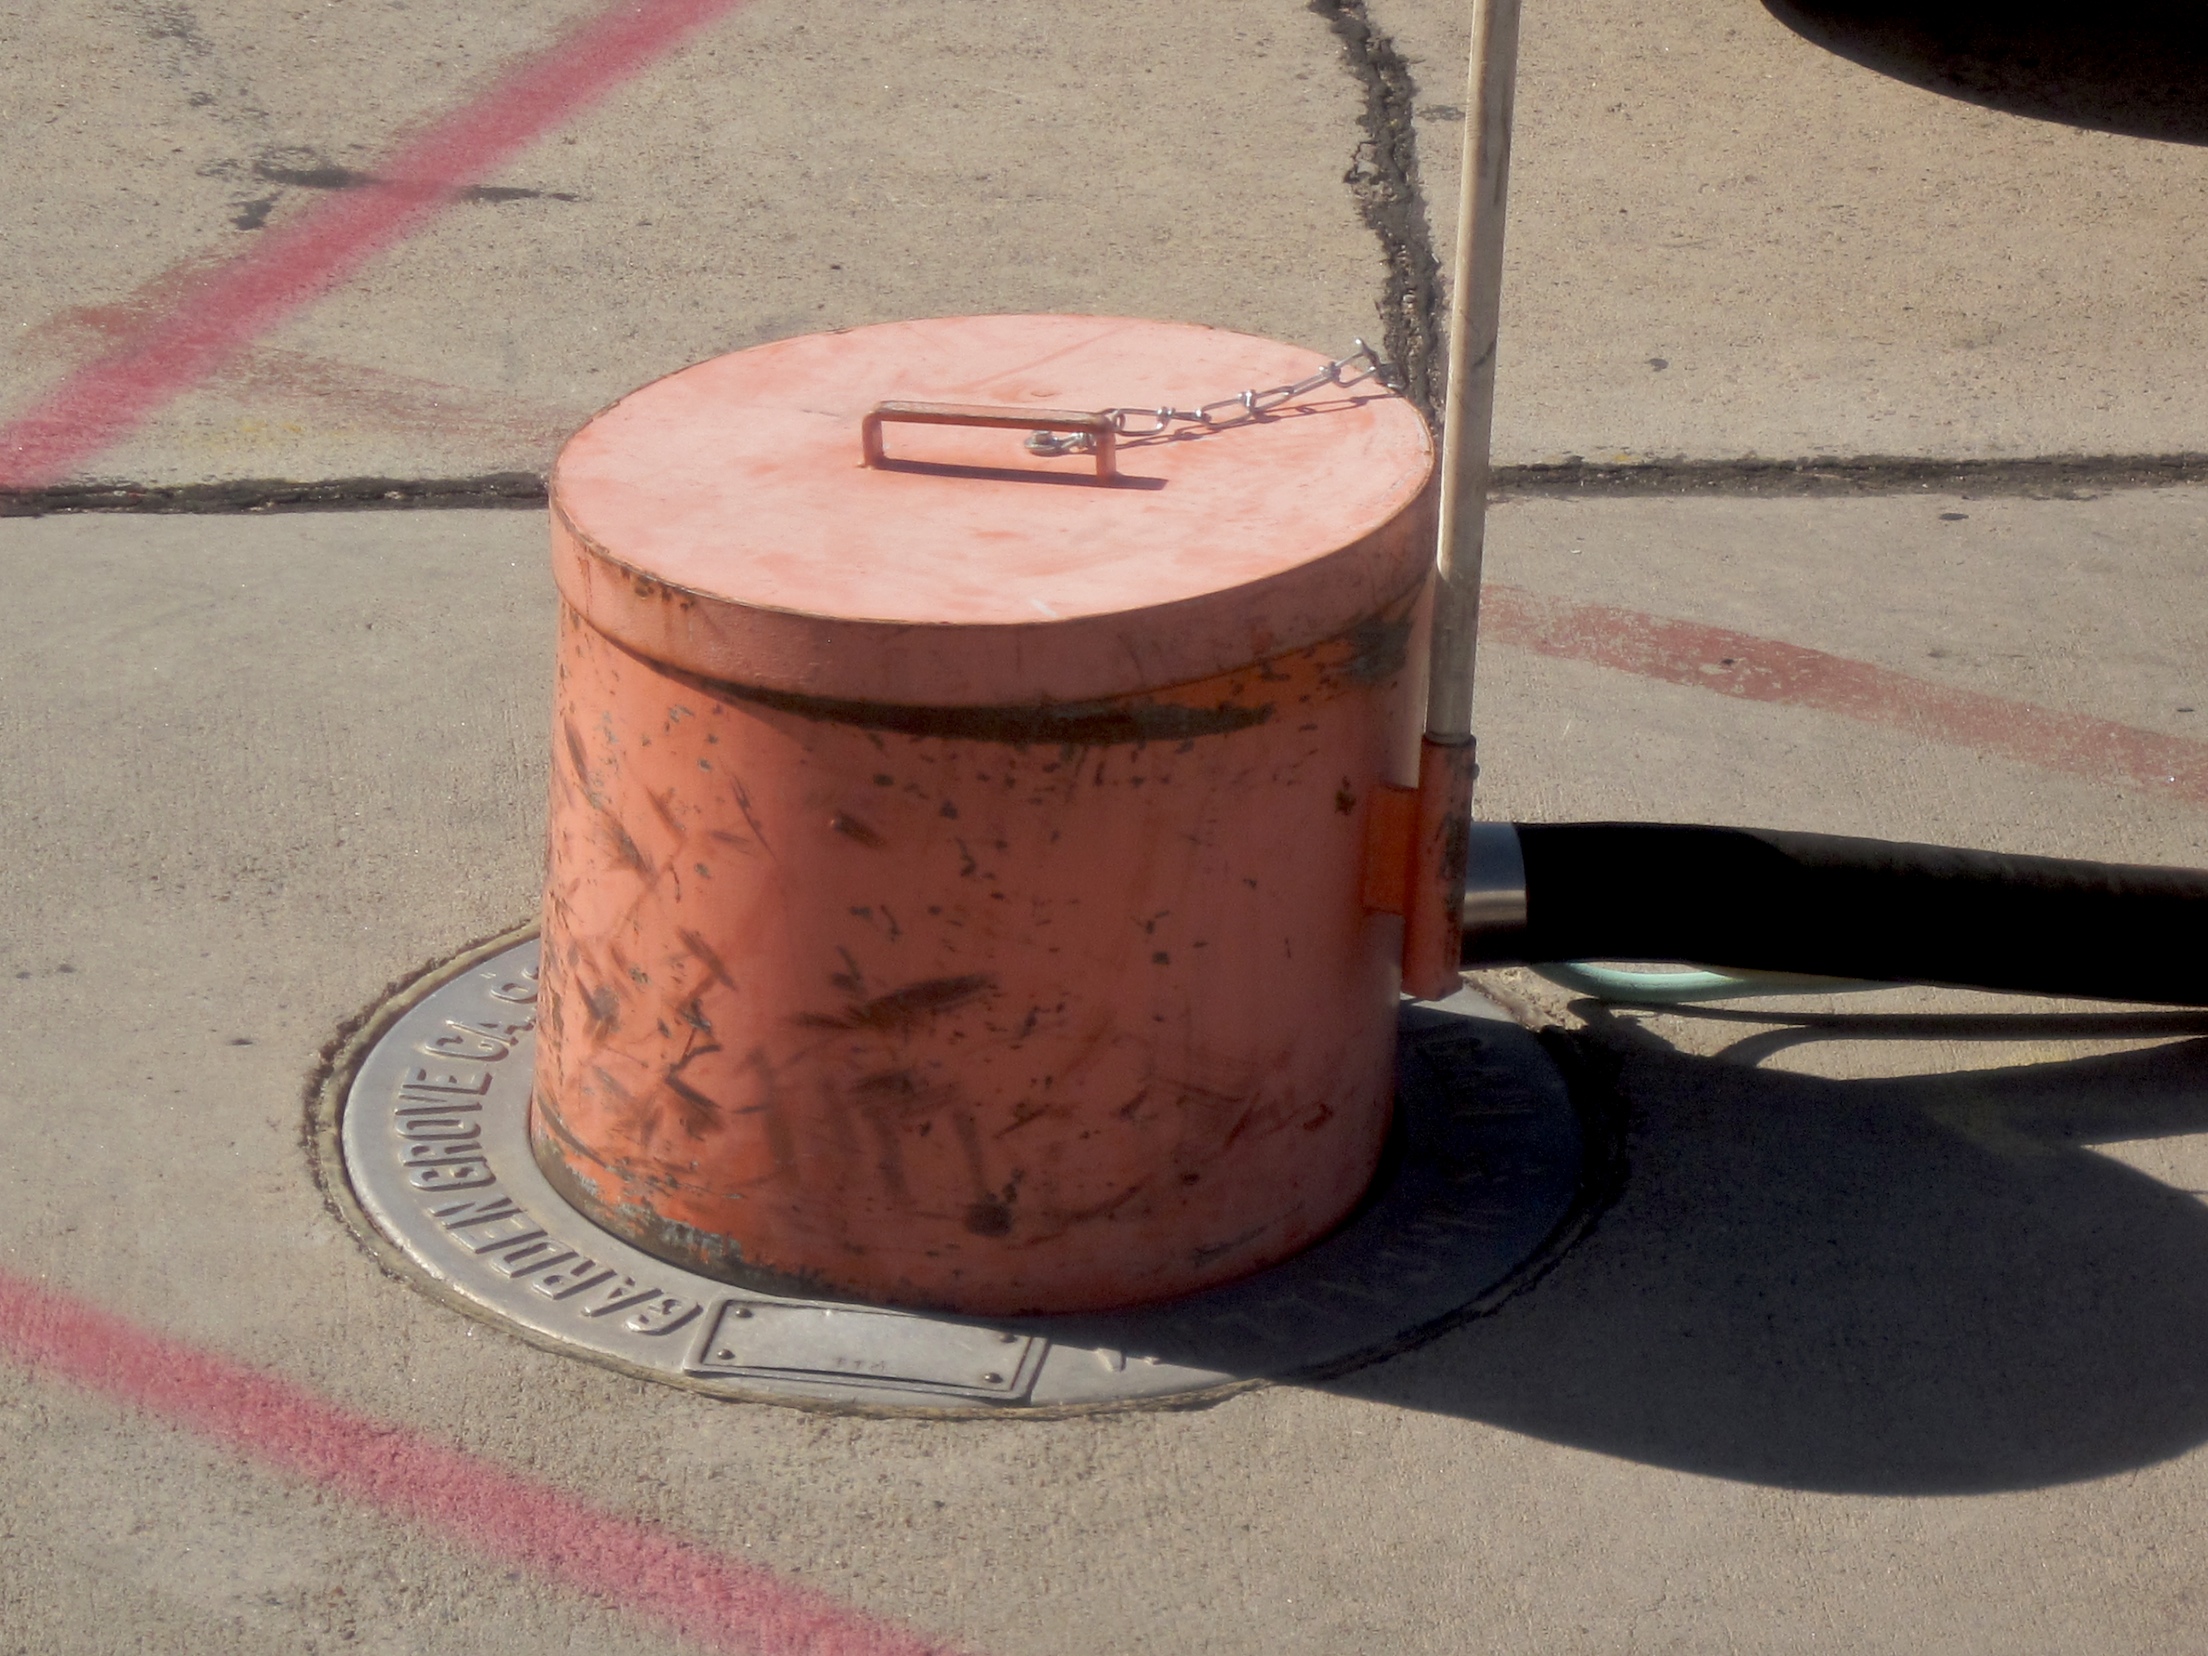
red, ceramic, lighting, material, shape, man made object